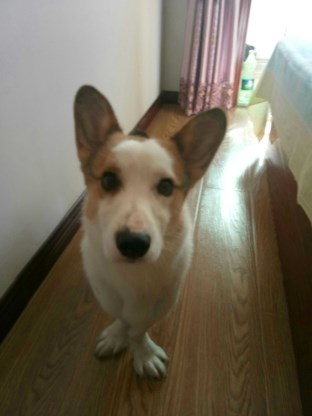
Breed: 2909-n000116-Cardigan